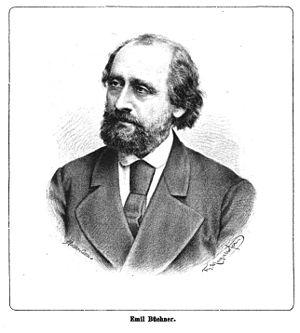
Adolf Emil Büchner est un chef d'orchestre et compositeur allemand. Il a écrit un certain nombre d'œuvres, y compris des opéras, musique de chambre, œuvres chorales et symphonies.